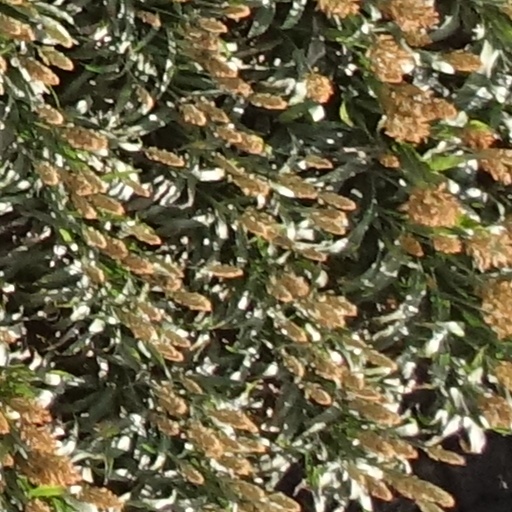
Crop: sorghum